Describe the emotion expressed in this image:  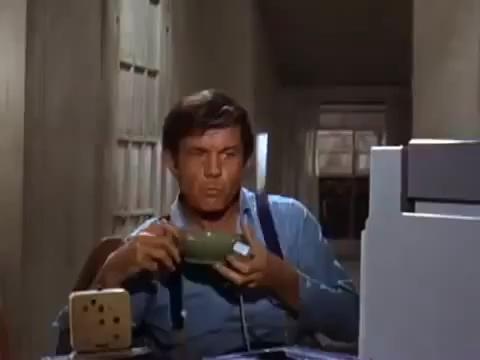
This person displays Pain, valence and arousal with low intensity.